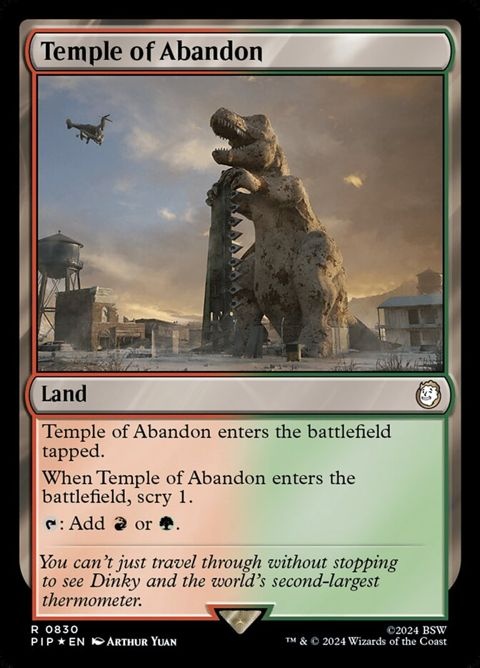
Temple of Abandon (830) - Surge-Foil
Fallout Temple of Abandon Land This land enters tapped. When this land enters, scry 1. (Look at the top card of your library. You may put that card on the bottom.) : Add or . You can't just travel through without stopping to see Dinky and the world's second-largest thermometer. Illustrated by Arthur Yuan All Magic: The Gathering (MTG) card images and symbols © Wizards of the Coast
Brand: Mox In The Hole
Category: Arts & Entertainment > Hobbies & Creative Arts > Collectibles > Collectible Trading Cards > Gaming Cards